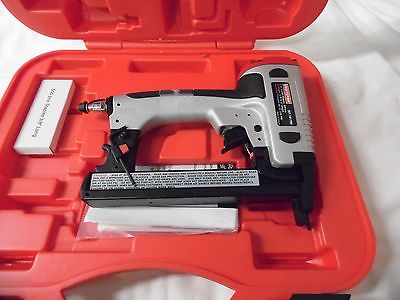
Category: stapler